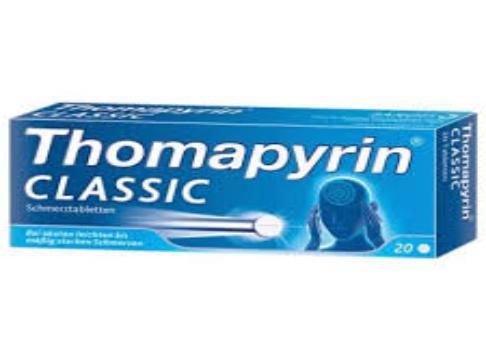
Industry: Medical